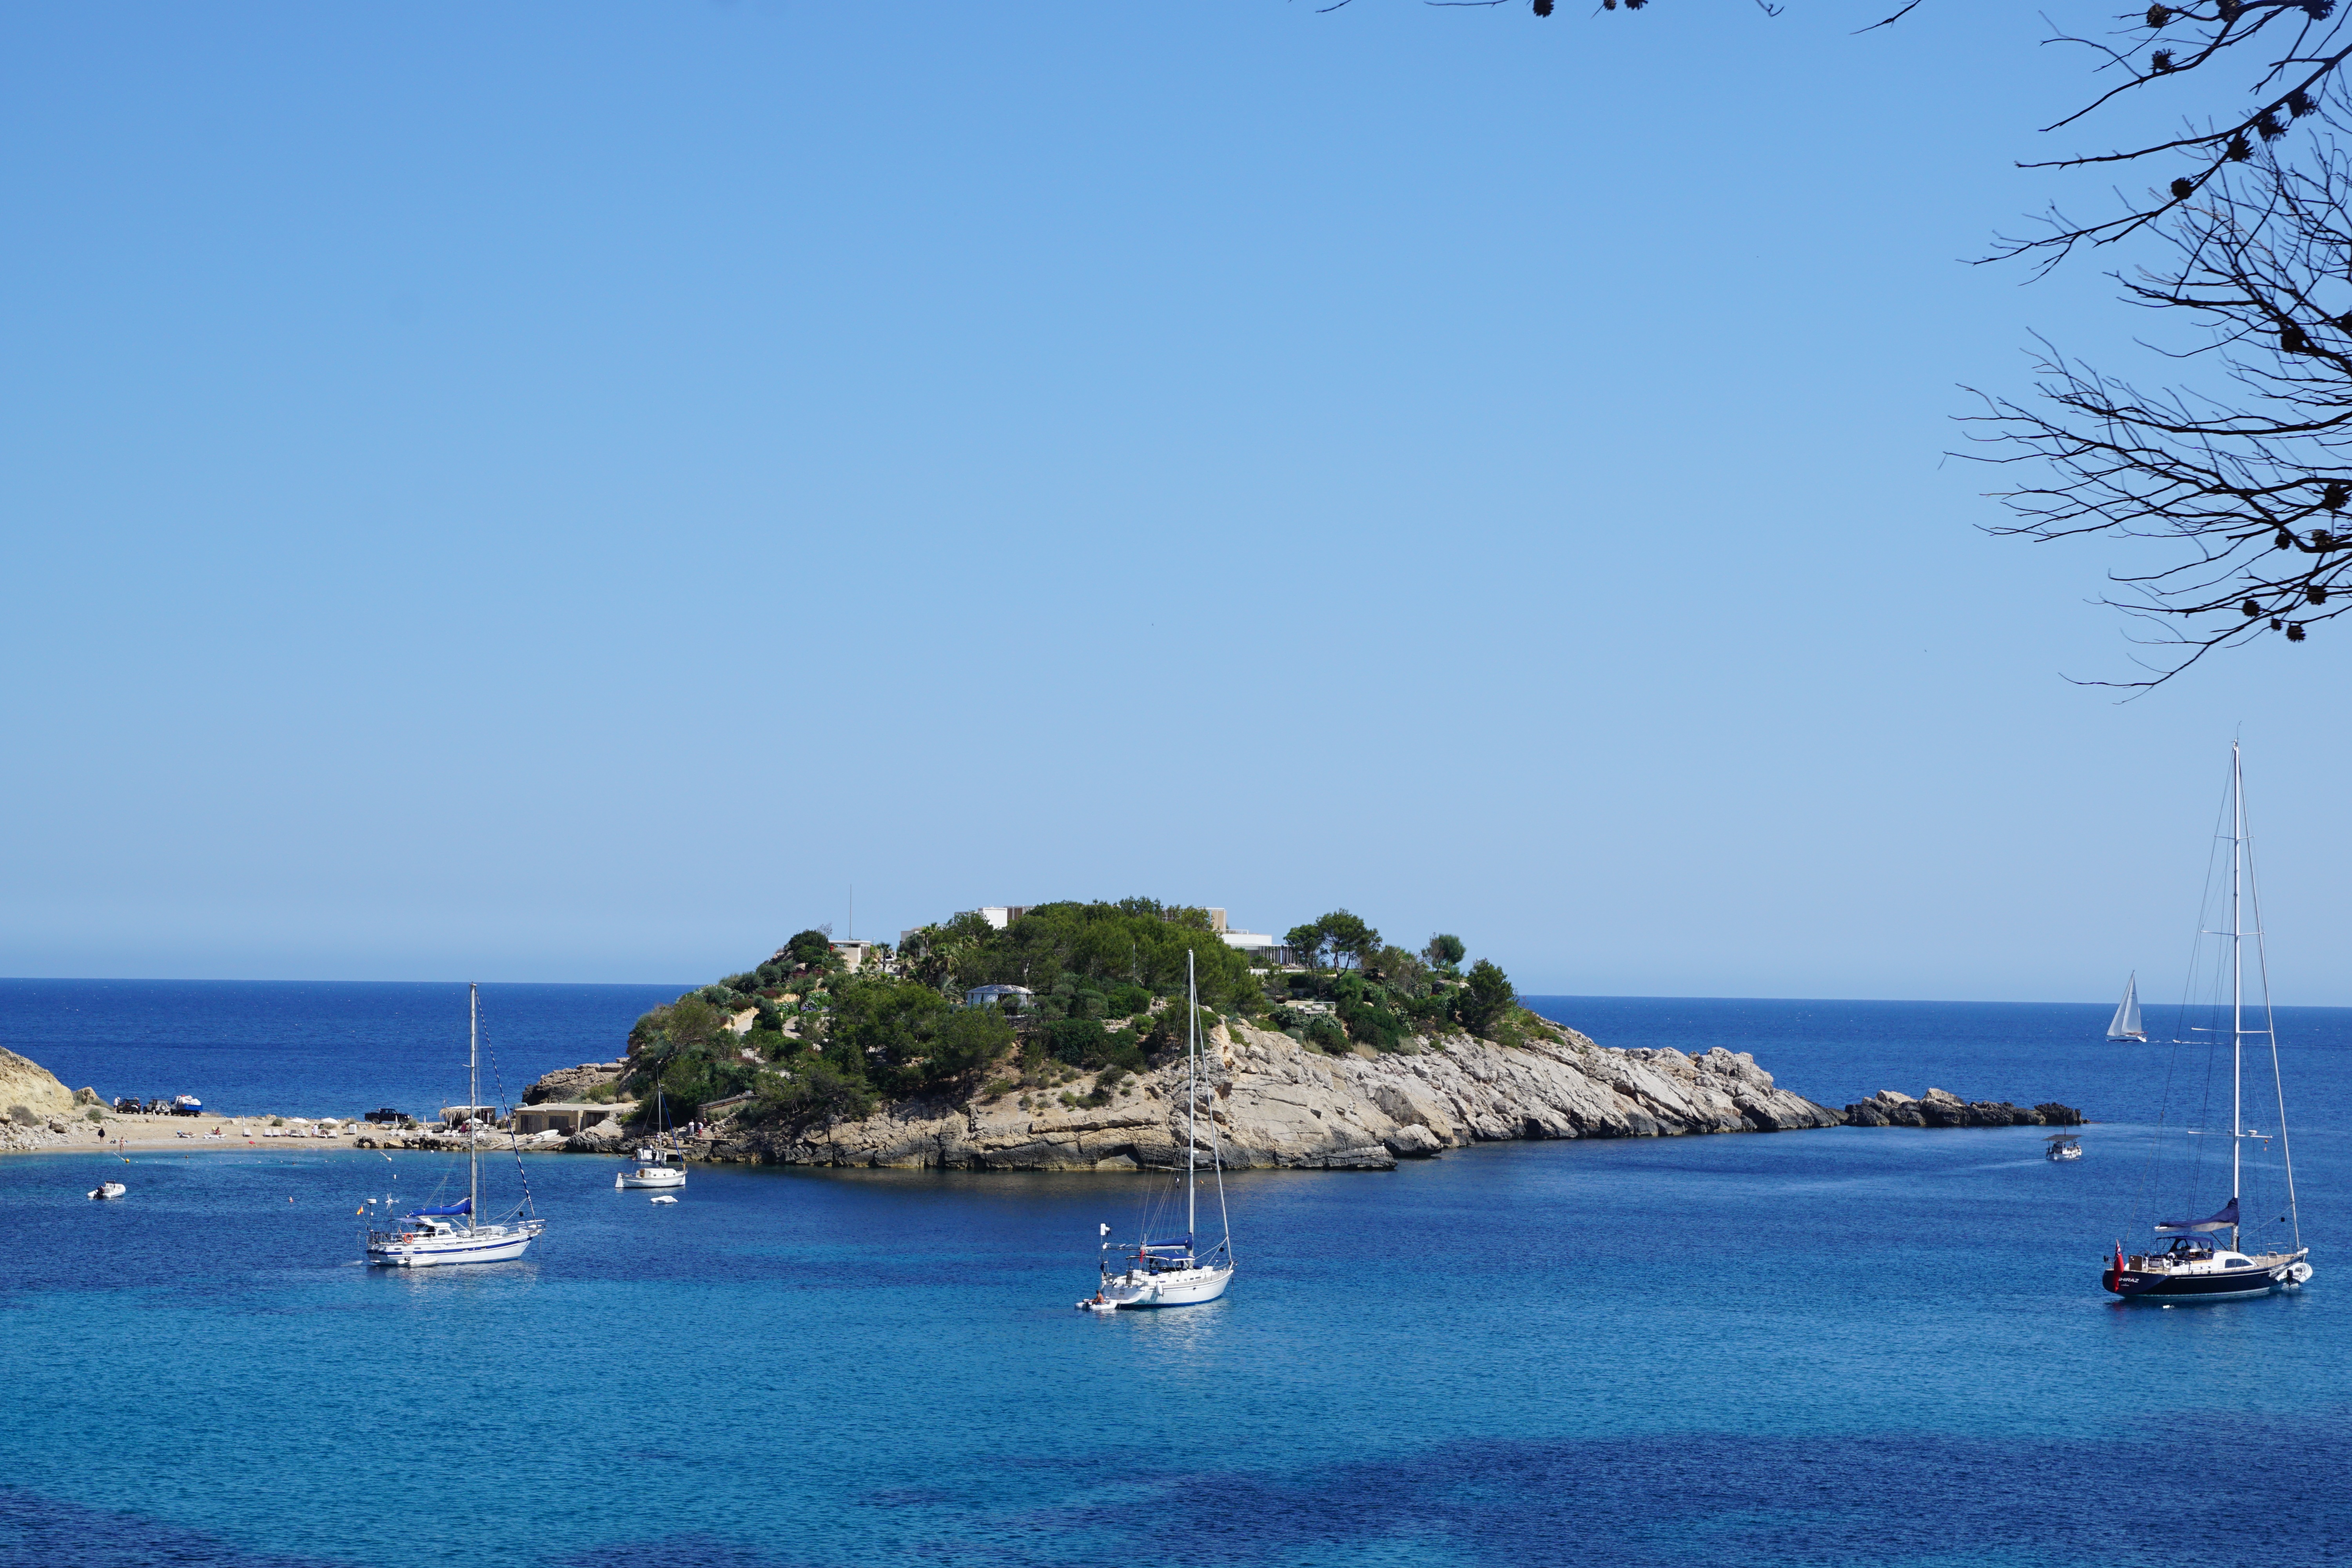
beach, sea, coast, water, ocean, horizon, shore, vacation, cove, vehicle, yacht, bay, island, body of water, luxury, boats, archipelago, caribbean, cape, islet, ibiza